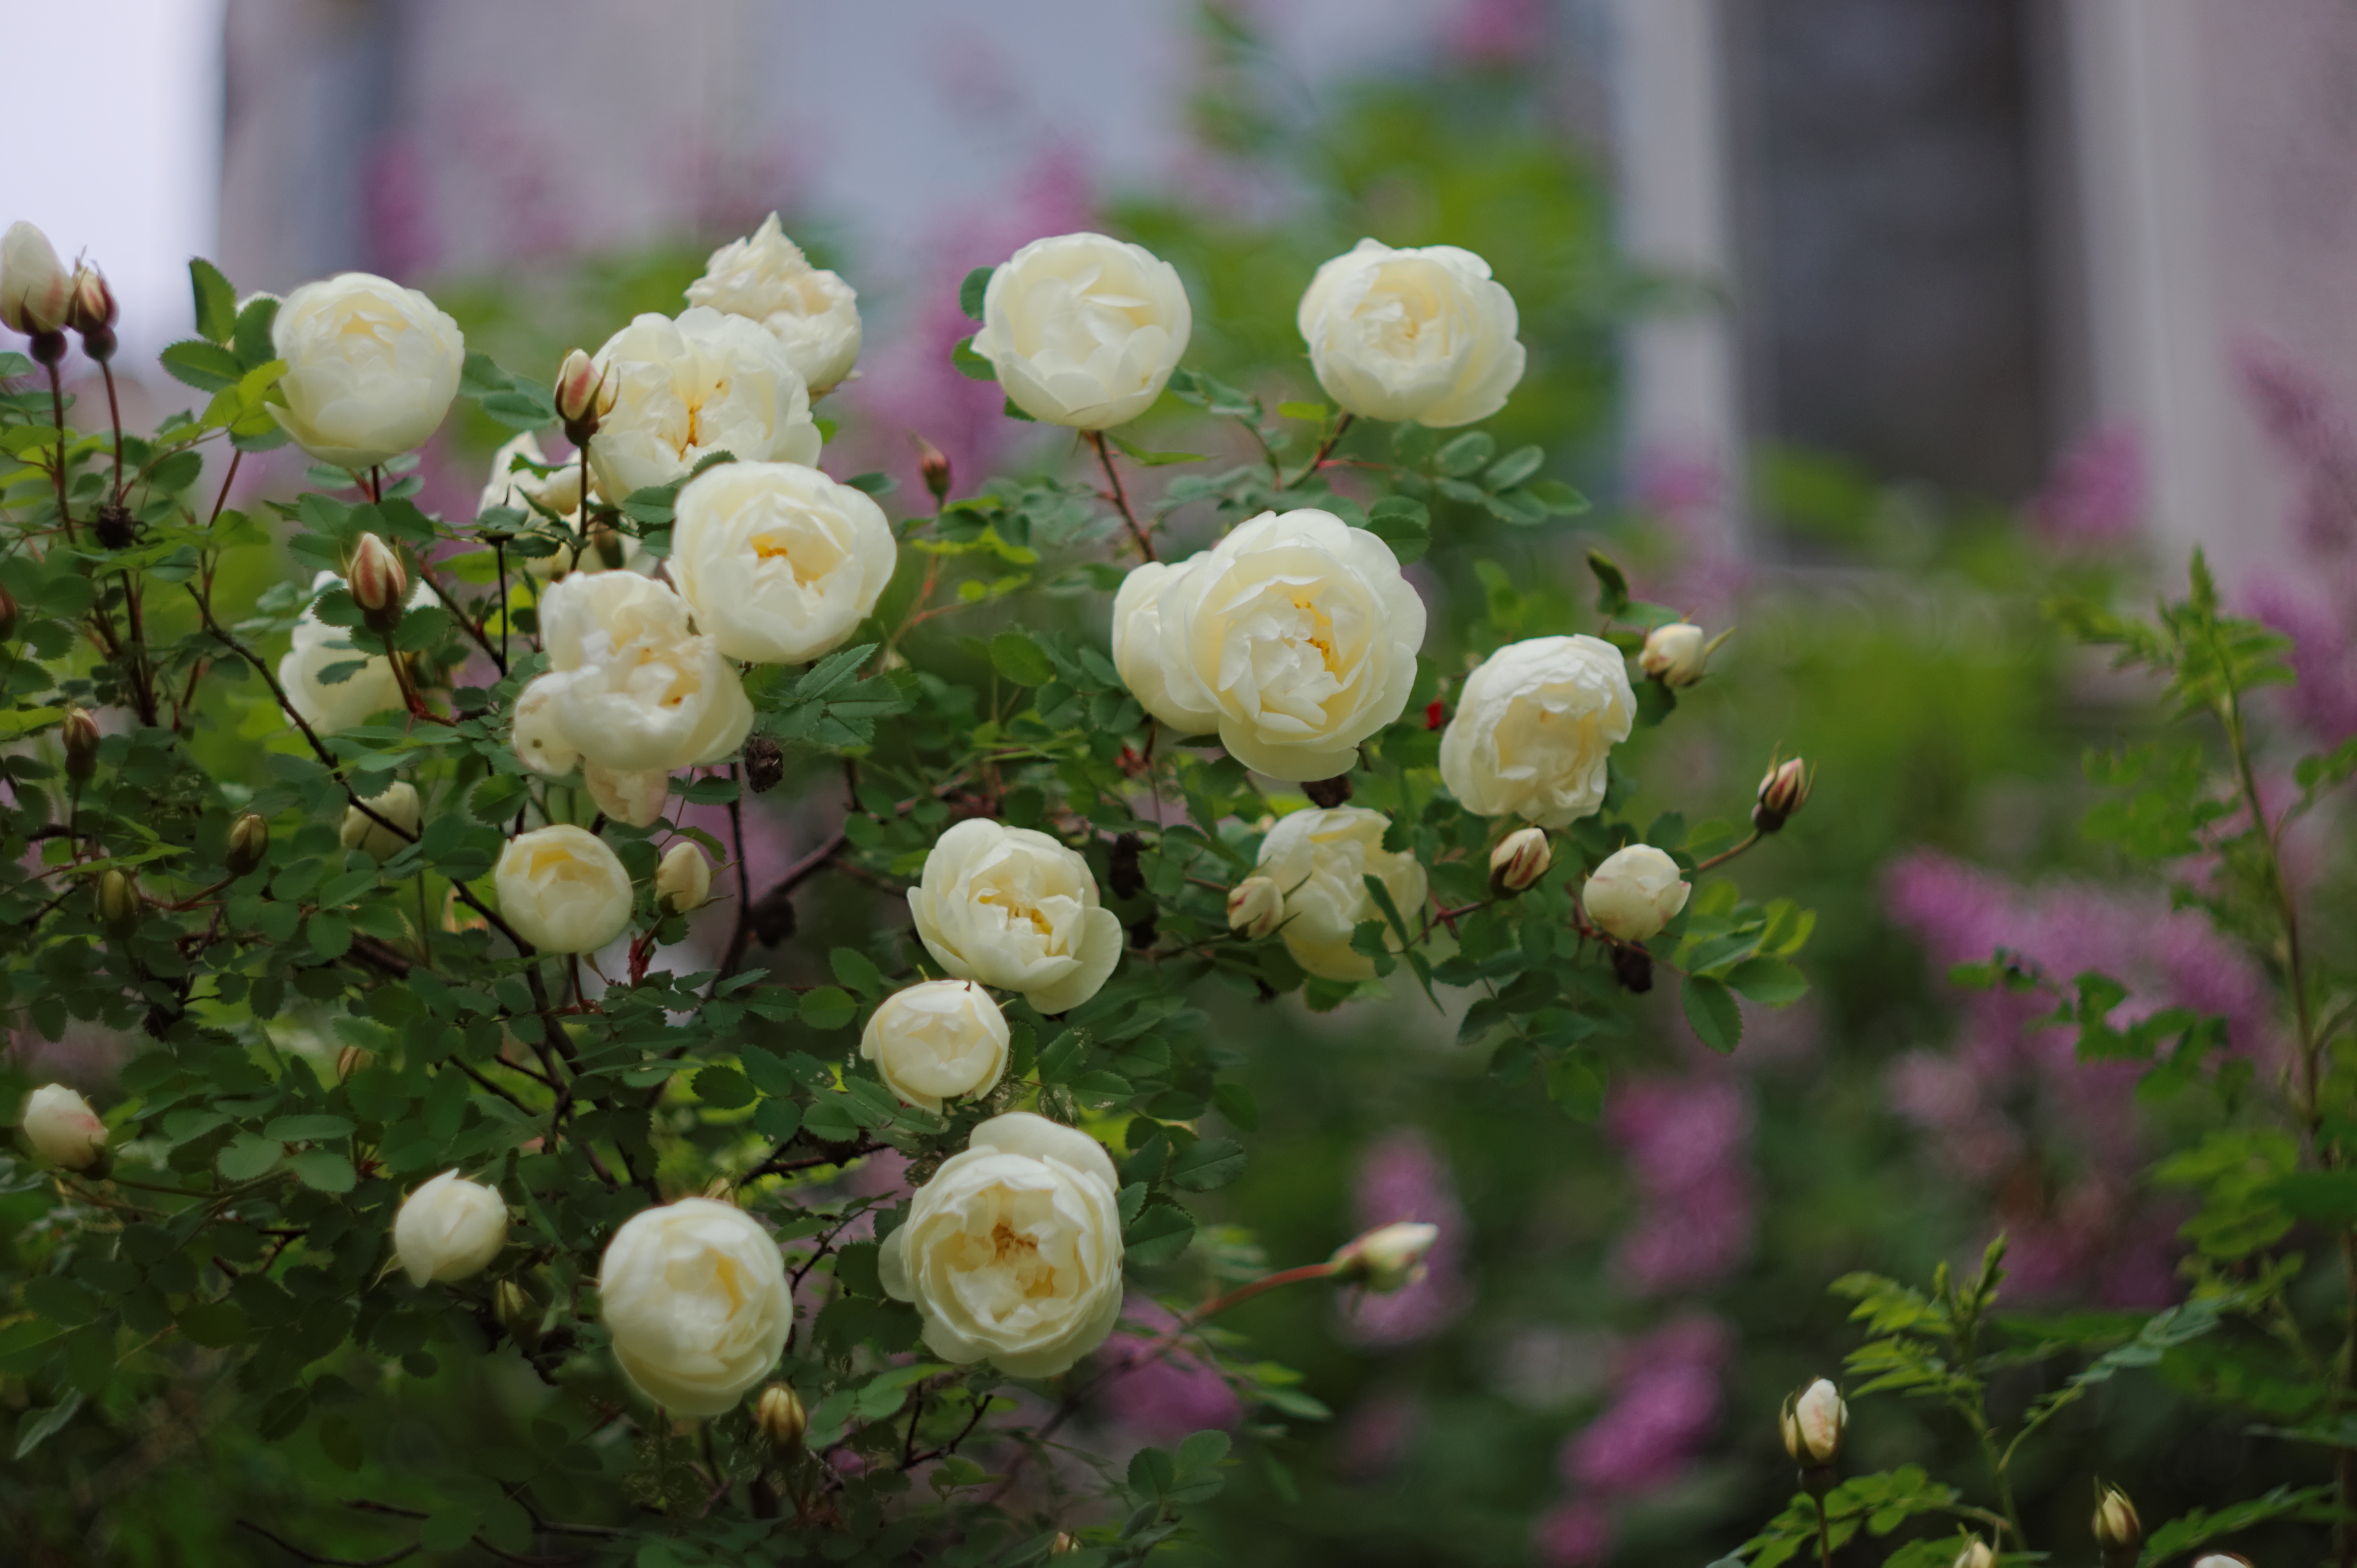
branch, blossom, plant, flower, rose, produce, botany, flora, wildflower, shrub, floristry, macro photography, flowering plant, garden roses, rose family, land plant